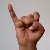
The image shows a hand gesture representing the letter 'I' in Indian Sign Language.